George Binney

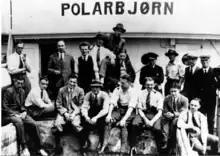
The 1924 Oxford University Arctic Expedition on the largest of their ships, the "Polar Bjørn". Binney is in the top row, fifth from the left.

Whilst still an undergraduate at Merton College, Oxford, Binney was recruited by Julian Huxley as organizing secretary to the 1921 Oxford University Spitsbergen expedition, subsequently leading both the 1923 Merton College Arctic Expedition, and the 1924 Oxford University Arctic Expedition. He was a pioneer in the use of seaplanes for Arctic survey work and wrote up this experience in his 1925 book "With Seaplane and Sledge in the Arctic". On its second flight with Binney as observer, the seaplane's engine failed; he and the pilot were lucky to be rescued from the ice-floes by Norwegian meteorologists. The expedition was the first to traverse Nordaustlandet or North East Land, the second-largest island in the Svalbard archipelago. The Avro 504O seaplane ("The Avro Arctic") used was supplied by A. V. Roe and Co., Ltd. and its 180-h.p. Lynx air-cooled engine provided by Armstrong Siddeley.